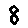
Label: 8